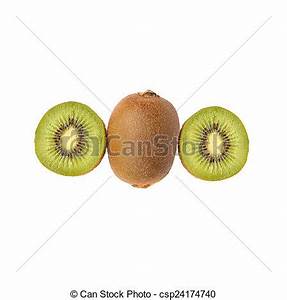
Label: kiwi